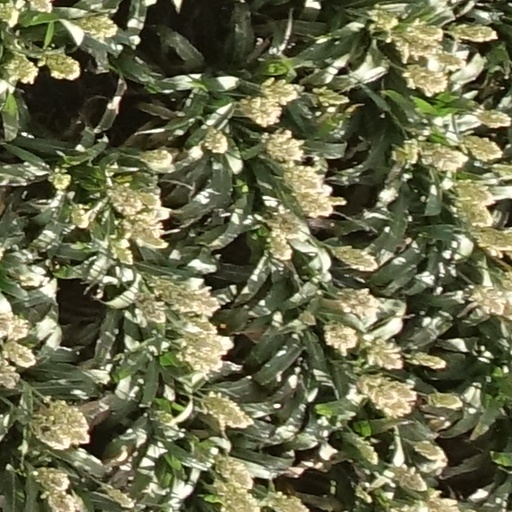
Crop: sorghum